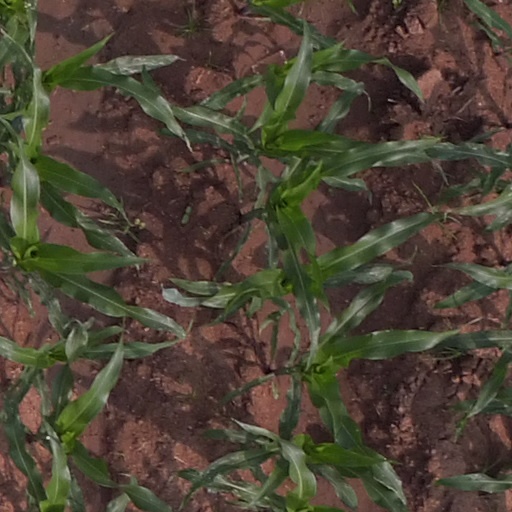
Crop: maize; corn